Western Sydney Wanderers FC

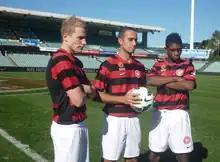
The first three signed players (Mooy, Elrich and Appiah) at the club's launch

On 17 May 2012, former A-League head Lyall Gorman was appointed chairman of the as yet unnamed club. Tony Popovic was also announced as the inaugural head coach of the Western Sydney team. Popovic joined the club after requesting to be released from the final year of his contracted role as assistant coach of Crystal Palace, after ending talks with both A-League Sydney clubs and stating his desire to build a club from scratch as an opportunity he could not pass up. Popovic signed with the Western Sydney team to take the helm for four seasons. On 22 May 2012, Popovic's close friend Ante Milicic also joined the club as assistant coach.